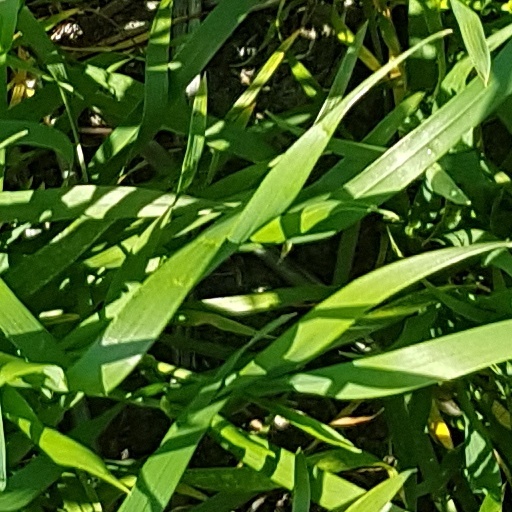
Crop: wheat